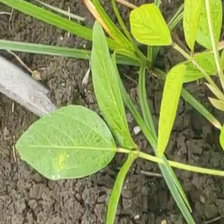
Weed species: Lavhala_(Cyperus_Rotundus)